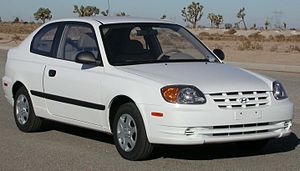
Hyundai Accent / Accent (LC, 1999−2005)
Hyundai Accent er en personbilsmodel fremstillet af Hyundai Motor siden foråret 1994. Modellen afløste forgængeren Hyundai Pony og har skiftevis tilhørt miniklassen og den lille mellemklasse. Hyundai Accent var efter Hyundai S-Coupé den anden bilmodel med egenudviklet motor, hvor forgængerne kørte med licensproducerede Mitsubishi-motorer.